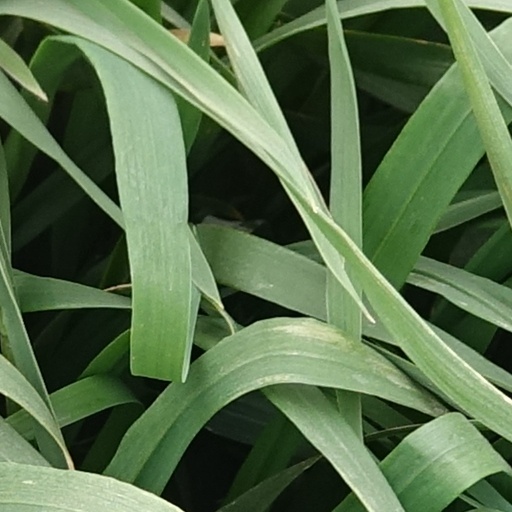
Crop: wheat